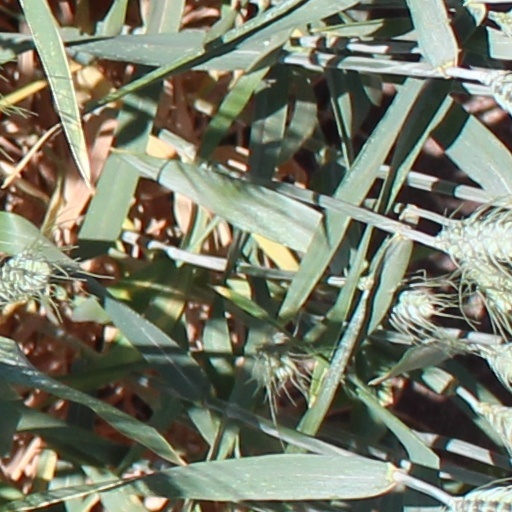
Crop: wheat